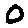
Label: 0